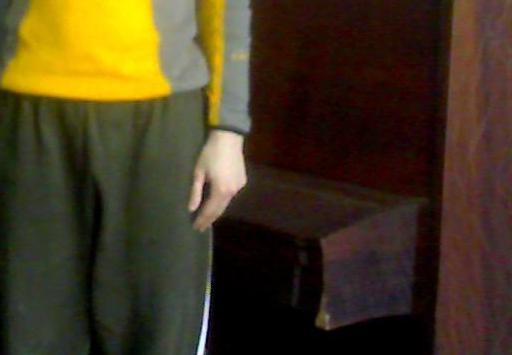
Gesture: no_gesture